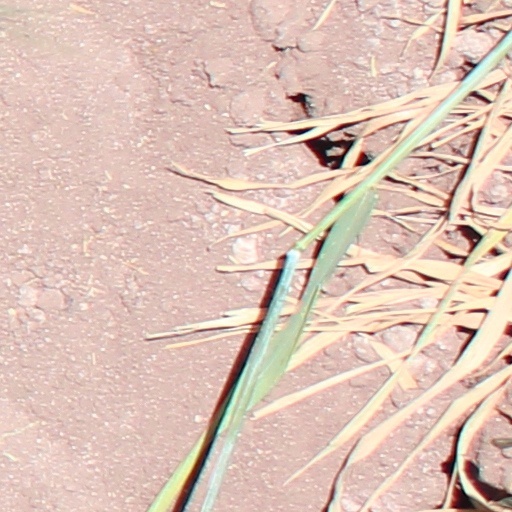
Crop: wheat